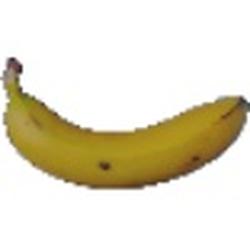
Label: Banana